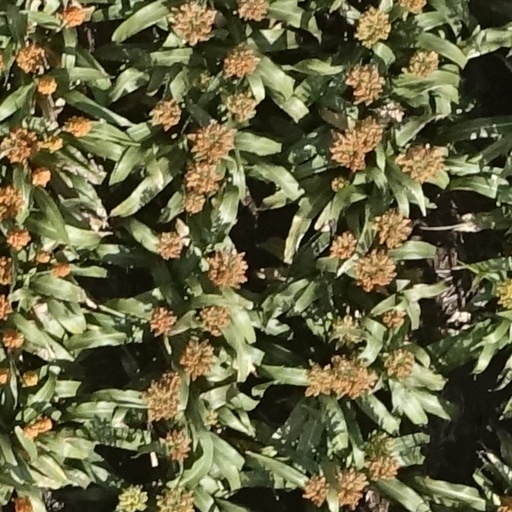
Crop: sorghum